Hybrid bicycle

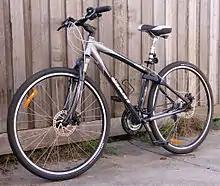
The 2005 Giant Innova is an example of a typical 700c hybrid city bicycle.

Similar to the commuter bike, the city bike is more optimized for urban commuting. Unlike the European city bike, it has mountain bike heritage, gearing, and strong yet lightweight frame construction. It usually features mountain bike-sized 26-inch (ISO 559) wheels, a more upright seating position, and "middleweight" heavy belted tires designed to withstand road hazards commonly found in the city, such as broken glass. Using a sturdy welded chromoly or aluminium frame derived from the mountain bike, the city bike is more capable at handling urban hazards such as deep potholes, drainage grates, and jumps off city curbs. City bikes are designed to have reasonably quick, yet solid and predictable handling, and are normally fitted with full fenders for use in all weather conditions. A few city bikes may have enclosed chainguards, others may have suspension forks, similar to mountain bikes. City bikes may also come with front and rear lighting systems for use at night or in bad weather.